Nate Kaeding

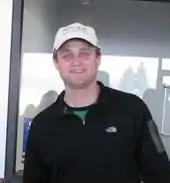
Kaeding in 2008

In the 2007 playoffs, Kaeding missed a field goal each in the Wild Card weekend game against Tennessee (which San Diego won) and against the Indianapolis Colts (which San Diego also won). His streak of consecutive playoff games with a missed field goal stood at 4 but was ended with a made field goal from 40 yards against New England.